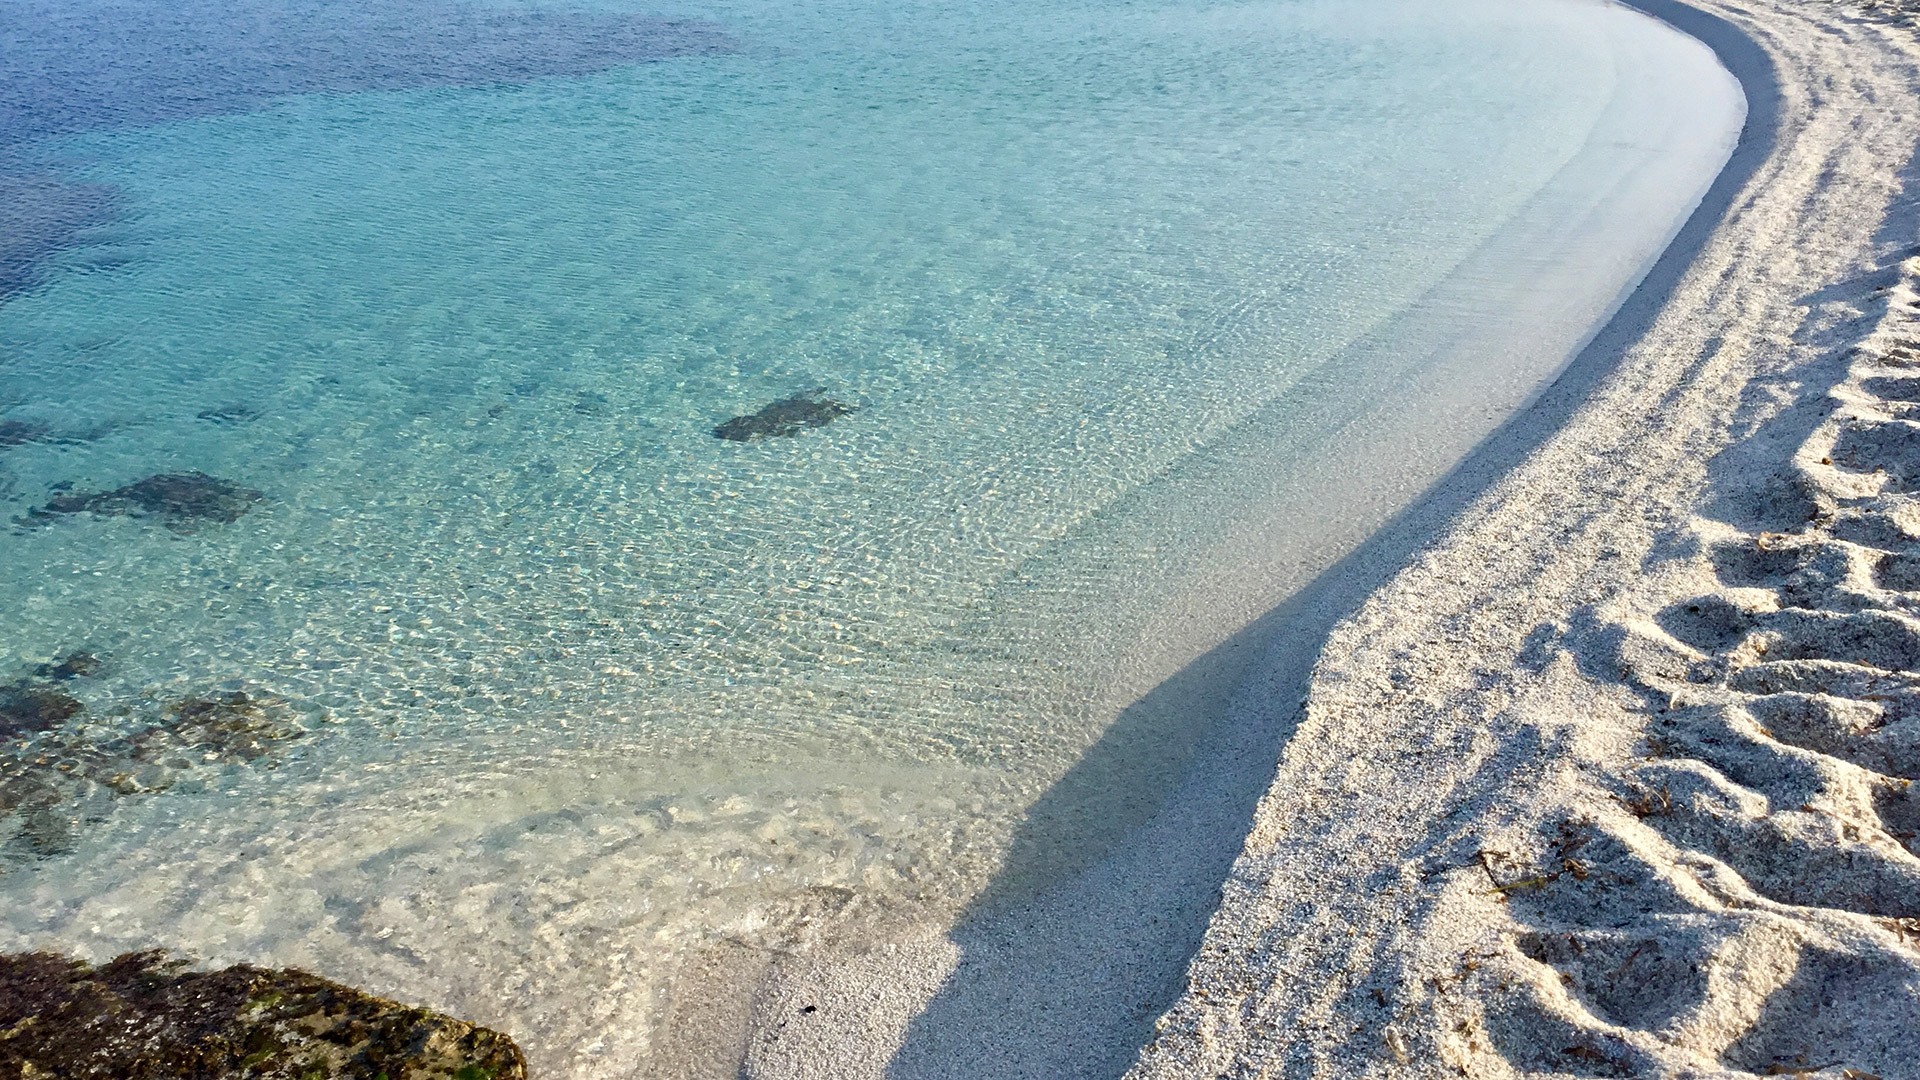
sea, water, water resources, ecoregion, azure, nature, natural environment, natural landscape, coastal and oceanic landforms, sunlight, watercourse, beach, terrain, slope, horizon, landscape, wind wave, geological phenomenon, formation, calm, lake, shore, sand, wave, geology, winter, headland, coast, soil, ocean, bird's eye view, bay, reflection, cape, aeolian landform, rock, tropics, tide, aerial photography, freezing, shadow, reservoir, klippe, inlet, mudflat, cove, cliff, sound, ice cap, island